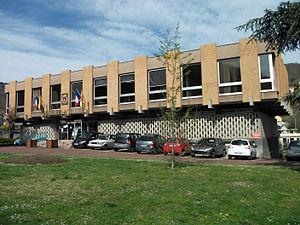
Hôtel de ville de Royat
Royat est une commune française située dans le département du Puy-de-Dôme, en région Auvergne-Rhône-Alpes.